National Register of Historic Places listings in Manassas, Virginia

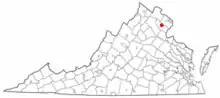
Location of Manassas in Virginia

This is intended to be a complete list of the properties and districts on the National Register of Historic Places in the independent city of Manassas, Virginia, United States. The locations of National Register properties and districts for which the latitude and longitude coordinates are included below, may be seen in an online map.